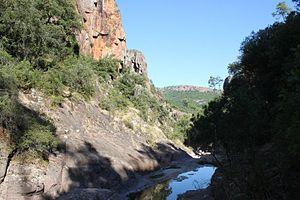
Callas est une commune française située dans le département du Var en région Provence-Alpes-Côte d'Azur.
Les gorges de Pennafort sont un défilé creusé par un affluent de l'Endre, au sud de la commune de Callas, dans le département du Var.